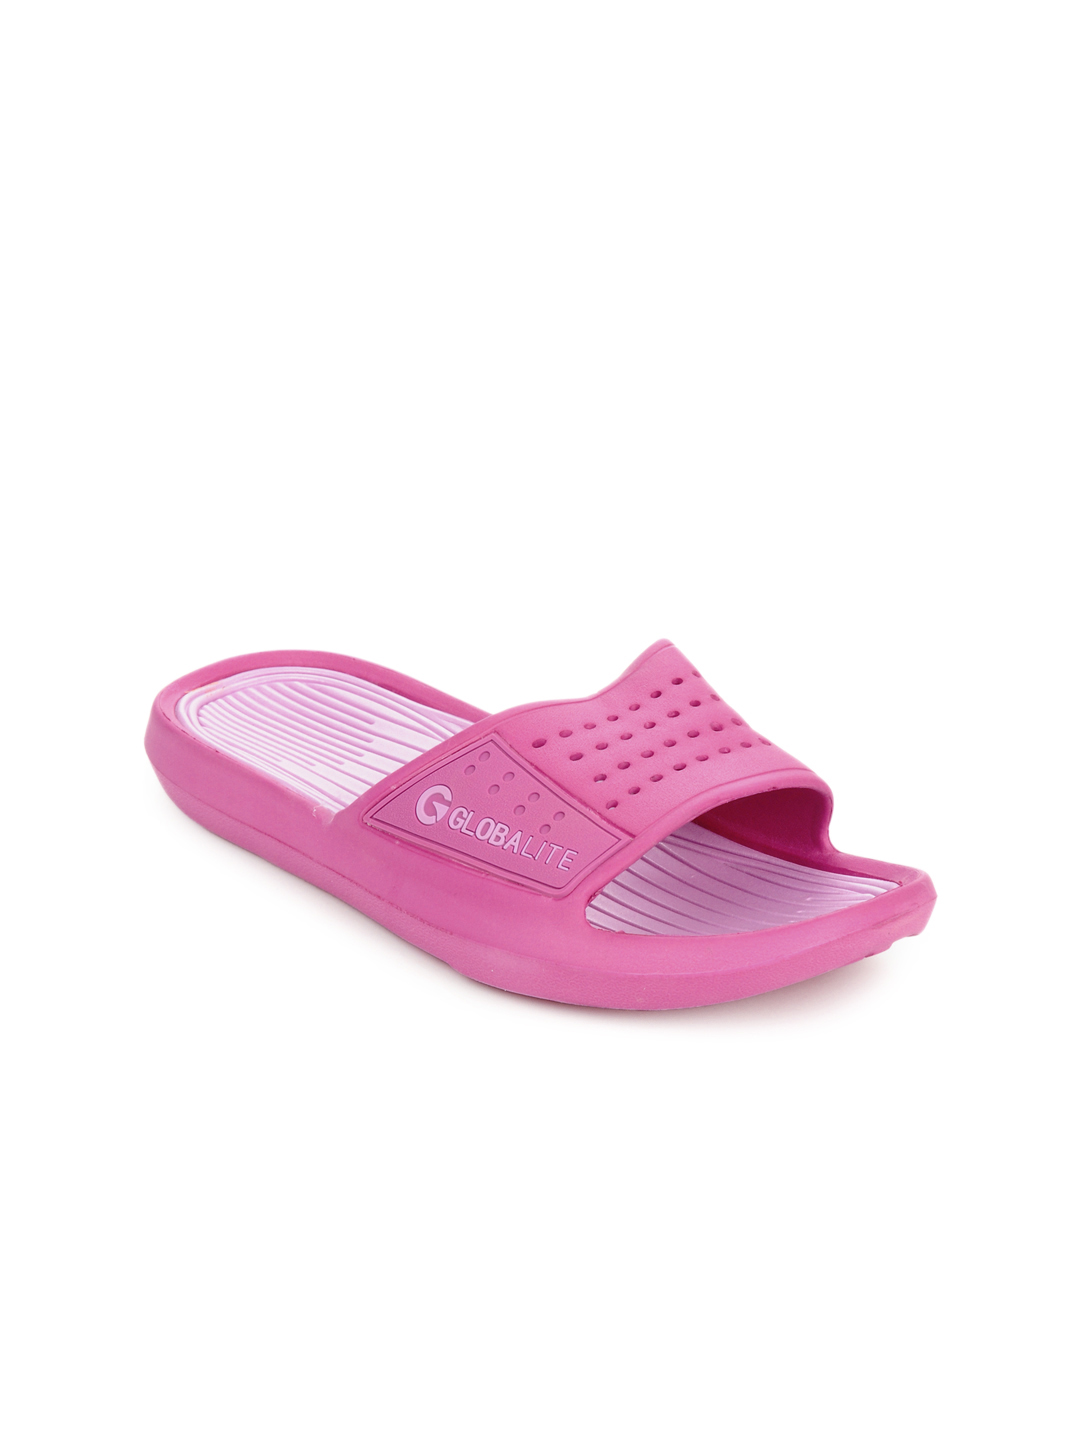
Globalite Women Pink Sandals
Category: Footwear / Flip Flops / Flip Flops
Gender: Women
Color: Pink
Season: Summer 2012
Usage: Casual